Outpost Harry

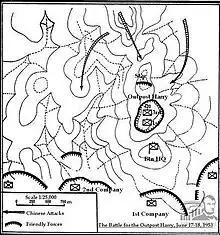
Map of Outpost Harry, June 17-18, 1953. It clearly shows its distance from friendly lines, and its vulnerability to enemy attack.

During the night of June 16 there was no significant action, permitting much-needed engineer work on the outpost to be accomplished by Company P, Sparta Battalion, during the day with assistance from Company B, 10th Combat Engineer Battalion. The engineers did not remain on the outpost overnight.